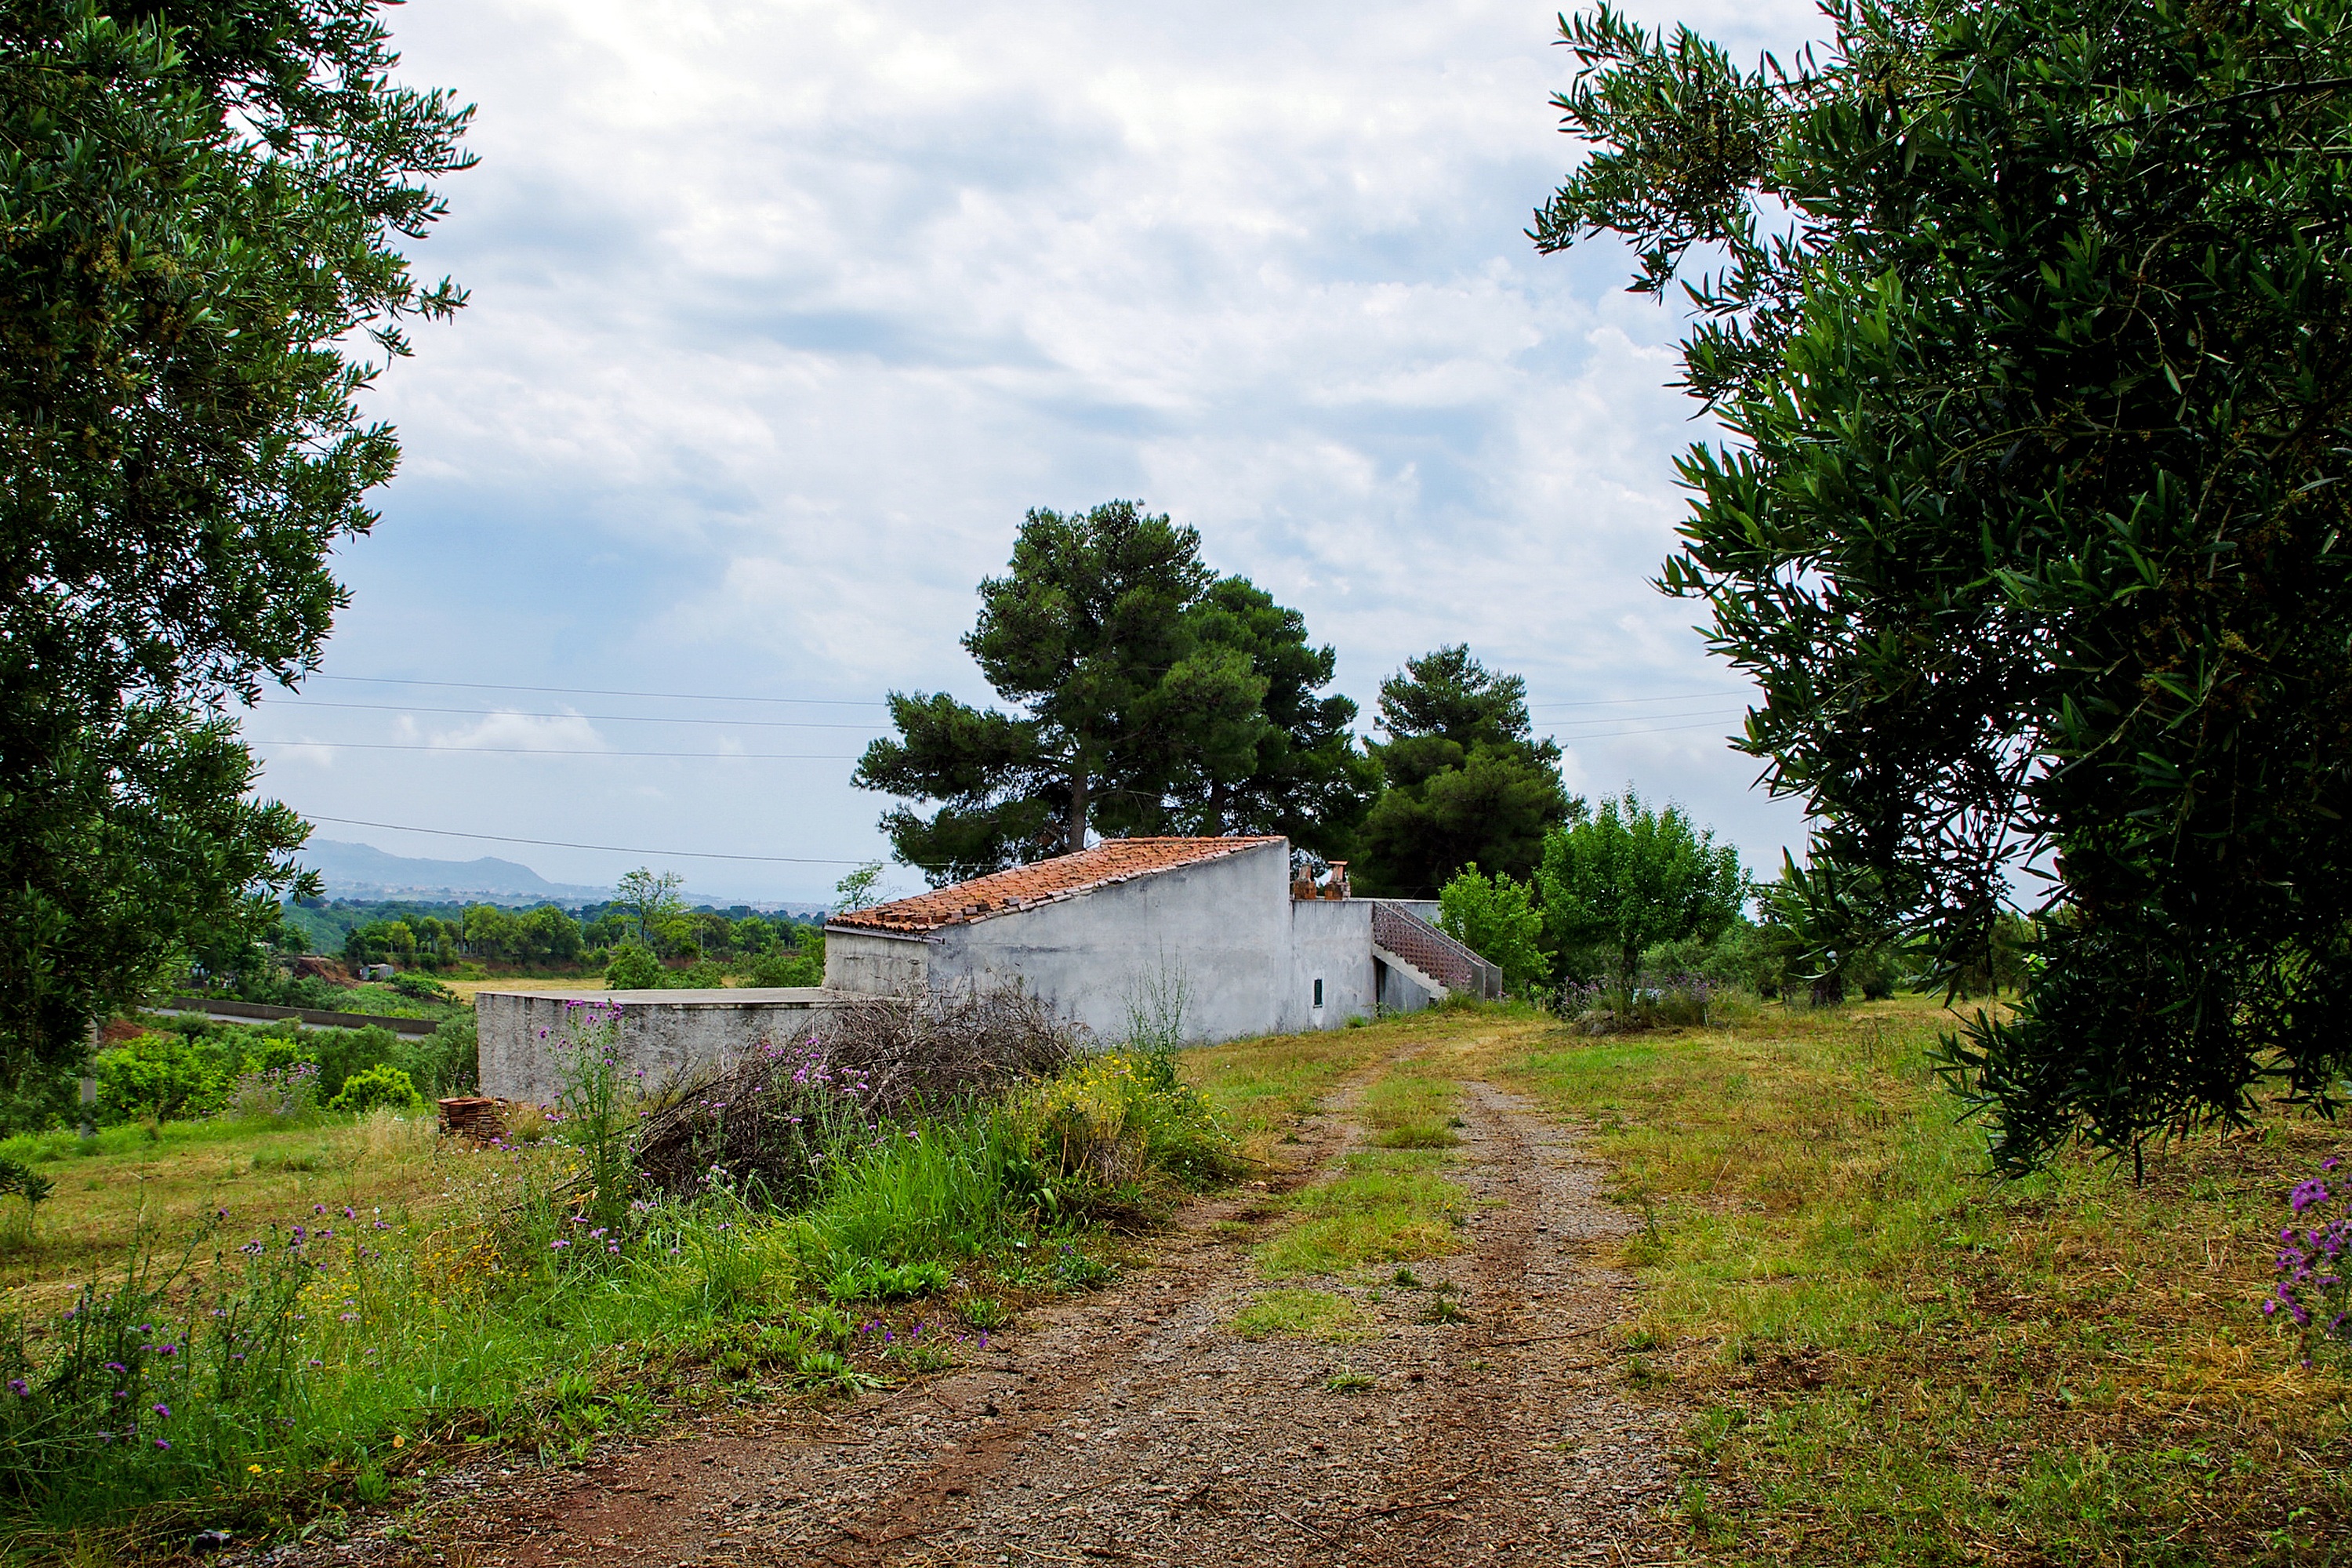
tree, farm, hill, village, cottage, autumn, soil, waterway, calabria, ruins, campaign, rural area, holy sunday talao